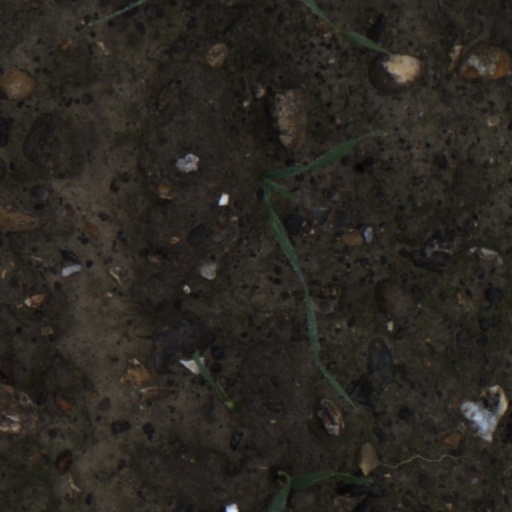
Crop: wheat